Hillsboro, Oregon

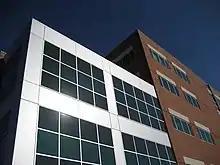
One of Tuality Healthcare's buildings in downtown

As of the 2000 census, there were 25,079 households, of which about 38% had children under the age of 18 living with them, 55% were married couples living together, 9% had a female householder with no husband present, and 32% were non-families. About 23% of all households were made up of individuals, and 5% had someone living alone who was 65 years of age or older. The average household size was 2.8 and the average family size was 3.3.